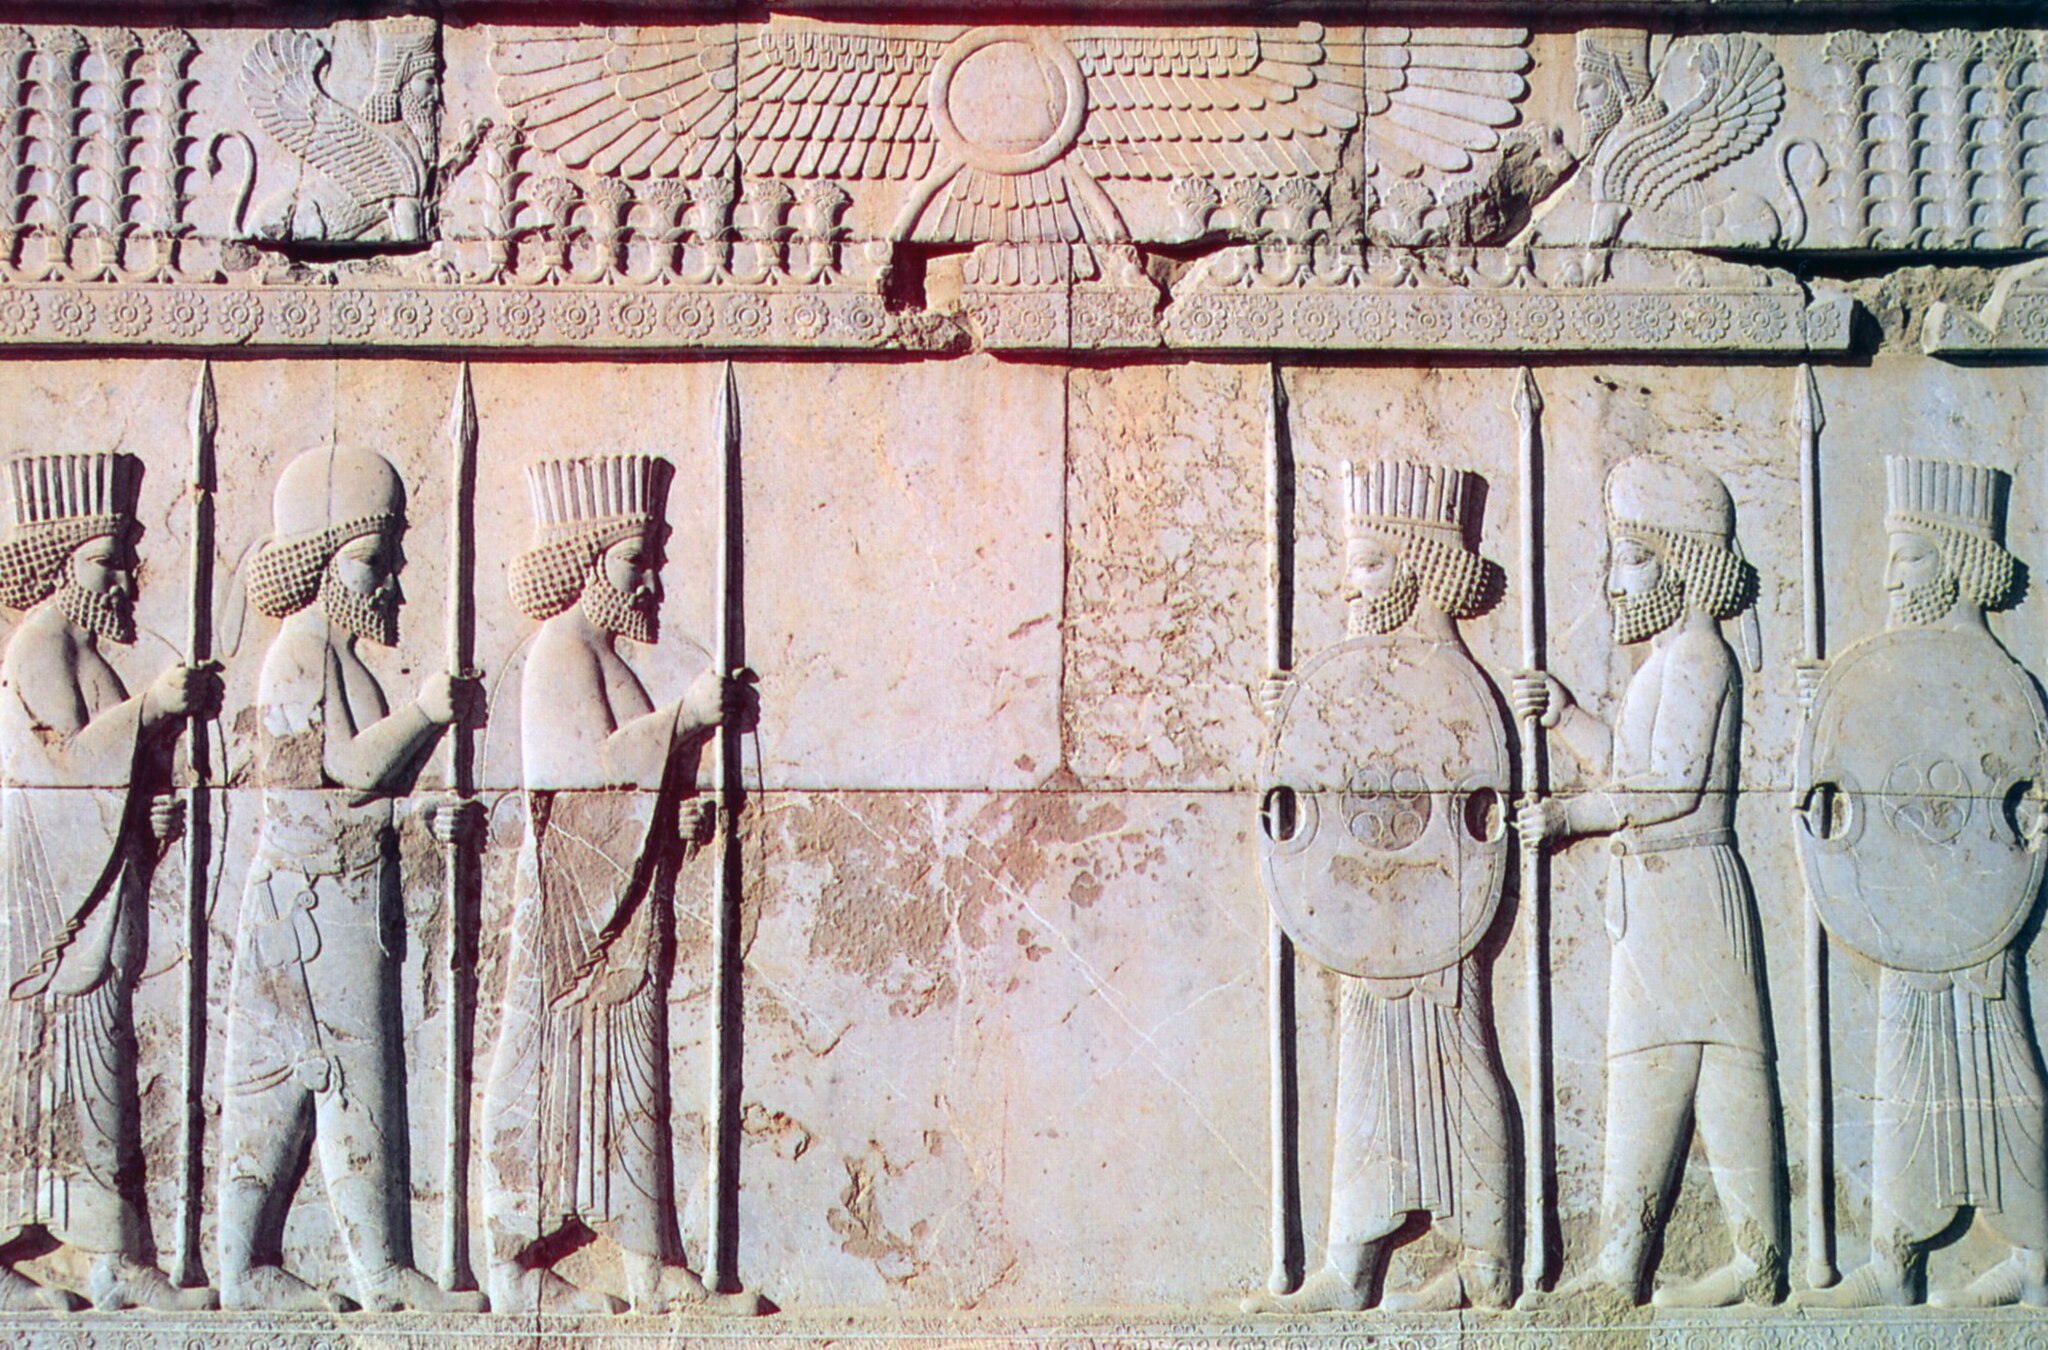
Title: Persepolis The Persian Soldiers-edit1
Description: Carving of Persian (rounded hats) and Median Soldiers in traditional costume with Farvahar on Persepolis
Date: 2006-11-23
Categories: Acinaces, Reliefs of Achaemenid warriors in Persepolis, 2006 in Persepolis, Achaemenids warriors, Reliefs of Faravahar in Persepolis, Apadana eastern stairs